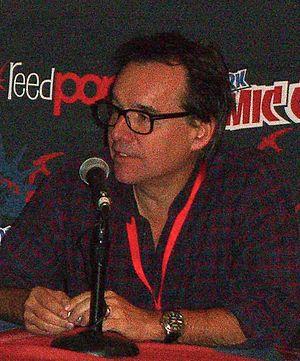
Harry Potter et la Chambre des secrets est le deuxième roman de la série littéraire centrée sur le personnage de Harry Potter créé par J. K. Rowling. Il a été publié le 2 juillet 1998 par Bloomsbury et le 23 mars 1999 en France.
Chris Columbus, de son vrai nom Christopher Columbus [kɹɪs kəˈlʌmbəs], est un réalisateur, producteur et scénariste américain né le 10 septembre 1958 à Spangler, dans le comté de Cambria, en Pennsylvanie, aux.
La série de films Harry Potter [ˈhæɹi ˈpɒtə] est une série américano-britannique fantastique produite par Warner Bros et adaptée des romans éponymes de la romancière J. K. Rowling.